Royal Rumble (1992)

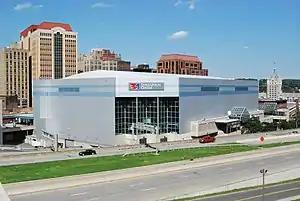
The event was held at the Knickerbocker Arena in Albany, New York.

The Royal Rumble is an annual gimmick pay-per-view (PPV) produced every January by the World Wrestling Federation (WWF, now WWE) since 1988. It is one of the promotion's original four pay-per-views, along with WrestleMania, SummerSlam, and Survivor Series, which were dubbed the "Big Four". It is named after the Royal Rumble match, a modified battle royal in which the participants enter at timed intervals instead of all beginning in the ring at the same time. The 1992 event was the fifth event in the Royal Rumble chronology and was scheduled to be held on January 19, 1992, at the Knickerbocker Arena in Albany, New York.